Cyperus esculentus

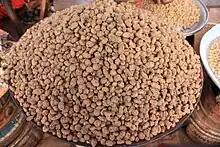
Dried tubers sold at the market of Banfora, Burkina Faso.

In Spain, the drink now known as horchata de chufa (also sometimes called horchata de chufas or, in West African countries such as Nigeria and Mali, "kunun aya") is the original form of horchata. It is made from soaked, ground and sweetened tiger nuts mixed with sugar and water.